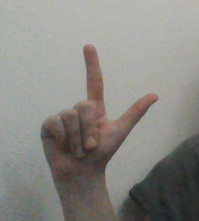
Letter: laam